Plaza Indonesia

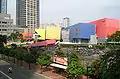
Exterior of EX Plaza Indonesia in 2010

Entertainment X'nter (EX) was part of the shopping mall extension, known for its colorful, deconstructivist architecture. It was a separated building north of the existing mall, stood on the former site of the Embassy of the Soviet Union (still used by Russia after its dissolution until 1994, before moving to Jalan H.R. Rasuna Said). Construction for the EX began in 2002 and was opened on 14 February 2004. It housed the first branch of Cinema XXI, the leading movie theatre chain in Indonesia. On 30 June 2014, Entertainment X'nter was officially closed, demolished and replaced by the Indonesia-1 twin towers, currently under construction.